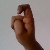
The image shows a hand gesture representing the letter 'X' in Indian Sign Language.